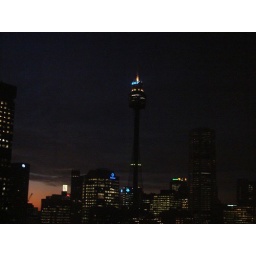
First views from hotel window overlooking Hyde park in central Sydney. Sydney tower in center